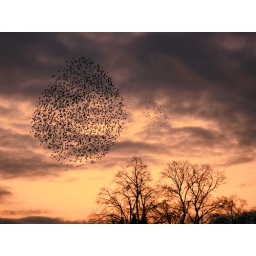
this ball of starlings floated and danced around for about 20 minutes in the night sky above the river severn